Ileana Leonidoff

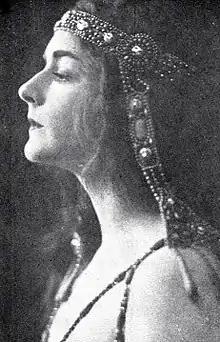

Ileana Leonidoff (3 March 1893 – 1 January 1968) is a pseudonym for Elena Sergeevna Pisarevskaya, a Russian-born emigrée who first made a career in Italy in silent films and then as a noted dancer and choreographer. She was the founder and lead dancer of the Dance School of Teatro dell'Opera di Roma. During World War II, she fled to South America, first teaching in Argentina and then in Ecuador in 1950. She was the first director of the Ballet Oficial de Bolivia, then served as the director of the Guayaquil Ballet in Ecuador, and became the founder of the Ballet School of Trujillo, Peru. She was honored as a knight of the Order of the Condor of the Andes in 1953.